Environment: real
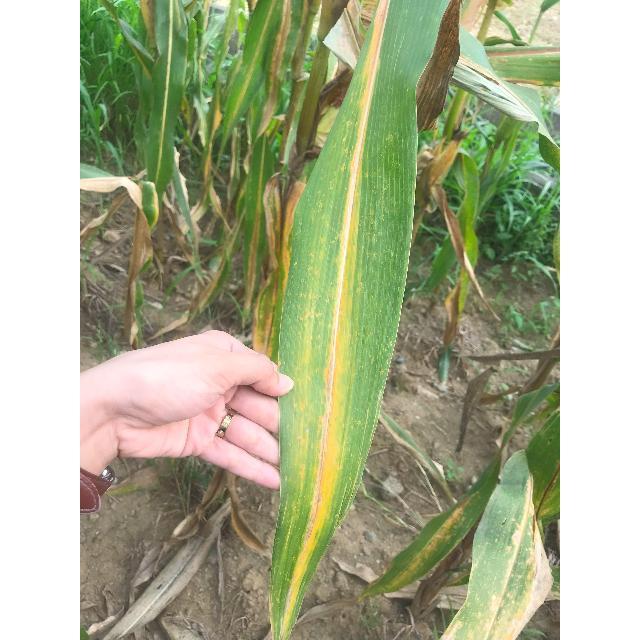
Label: nitrogen_deficiency